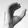
ASL letter: C